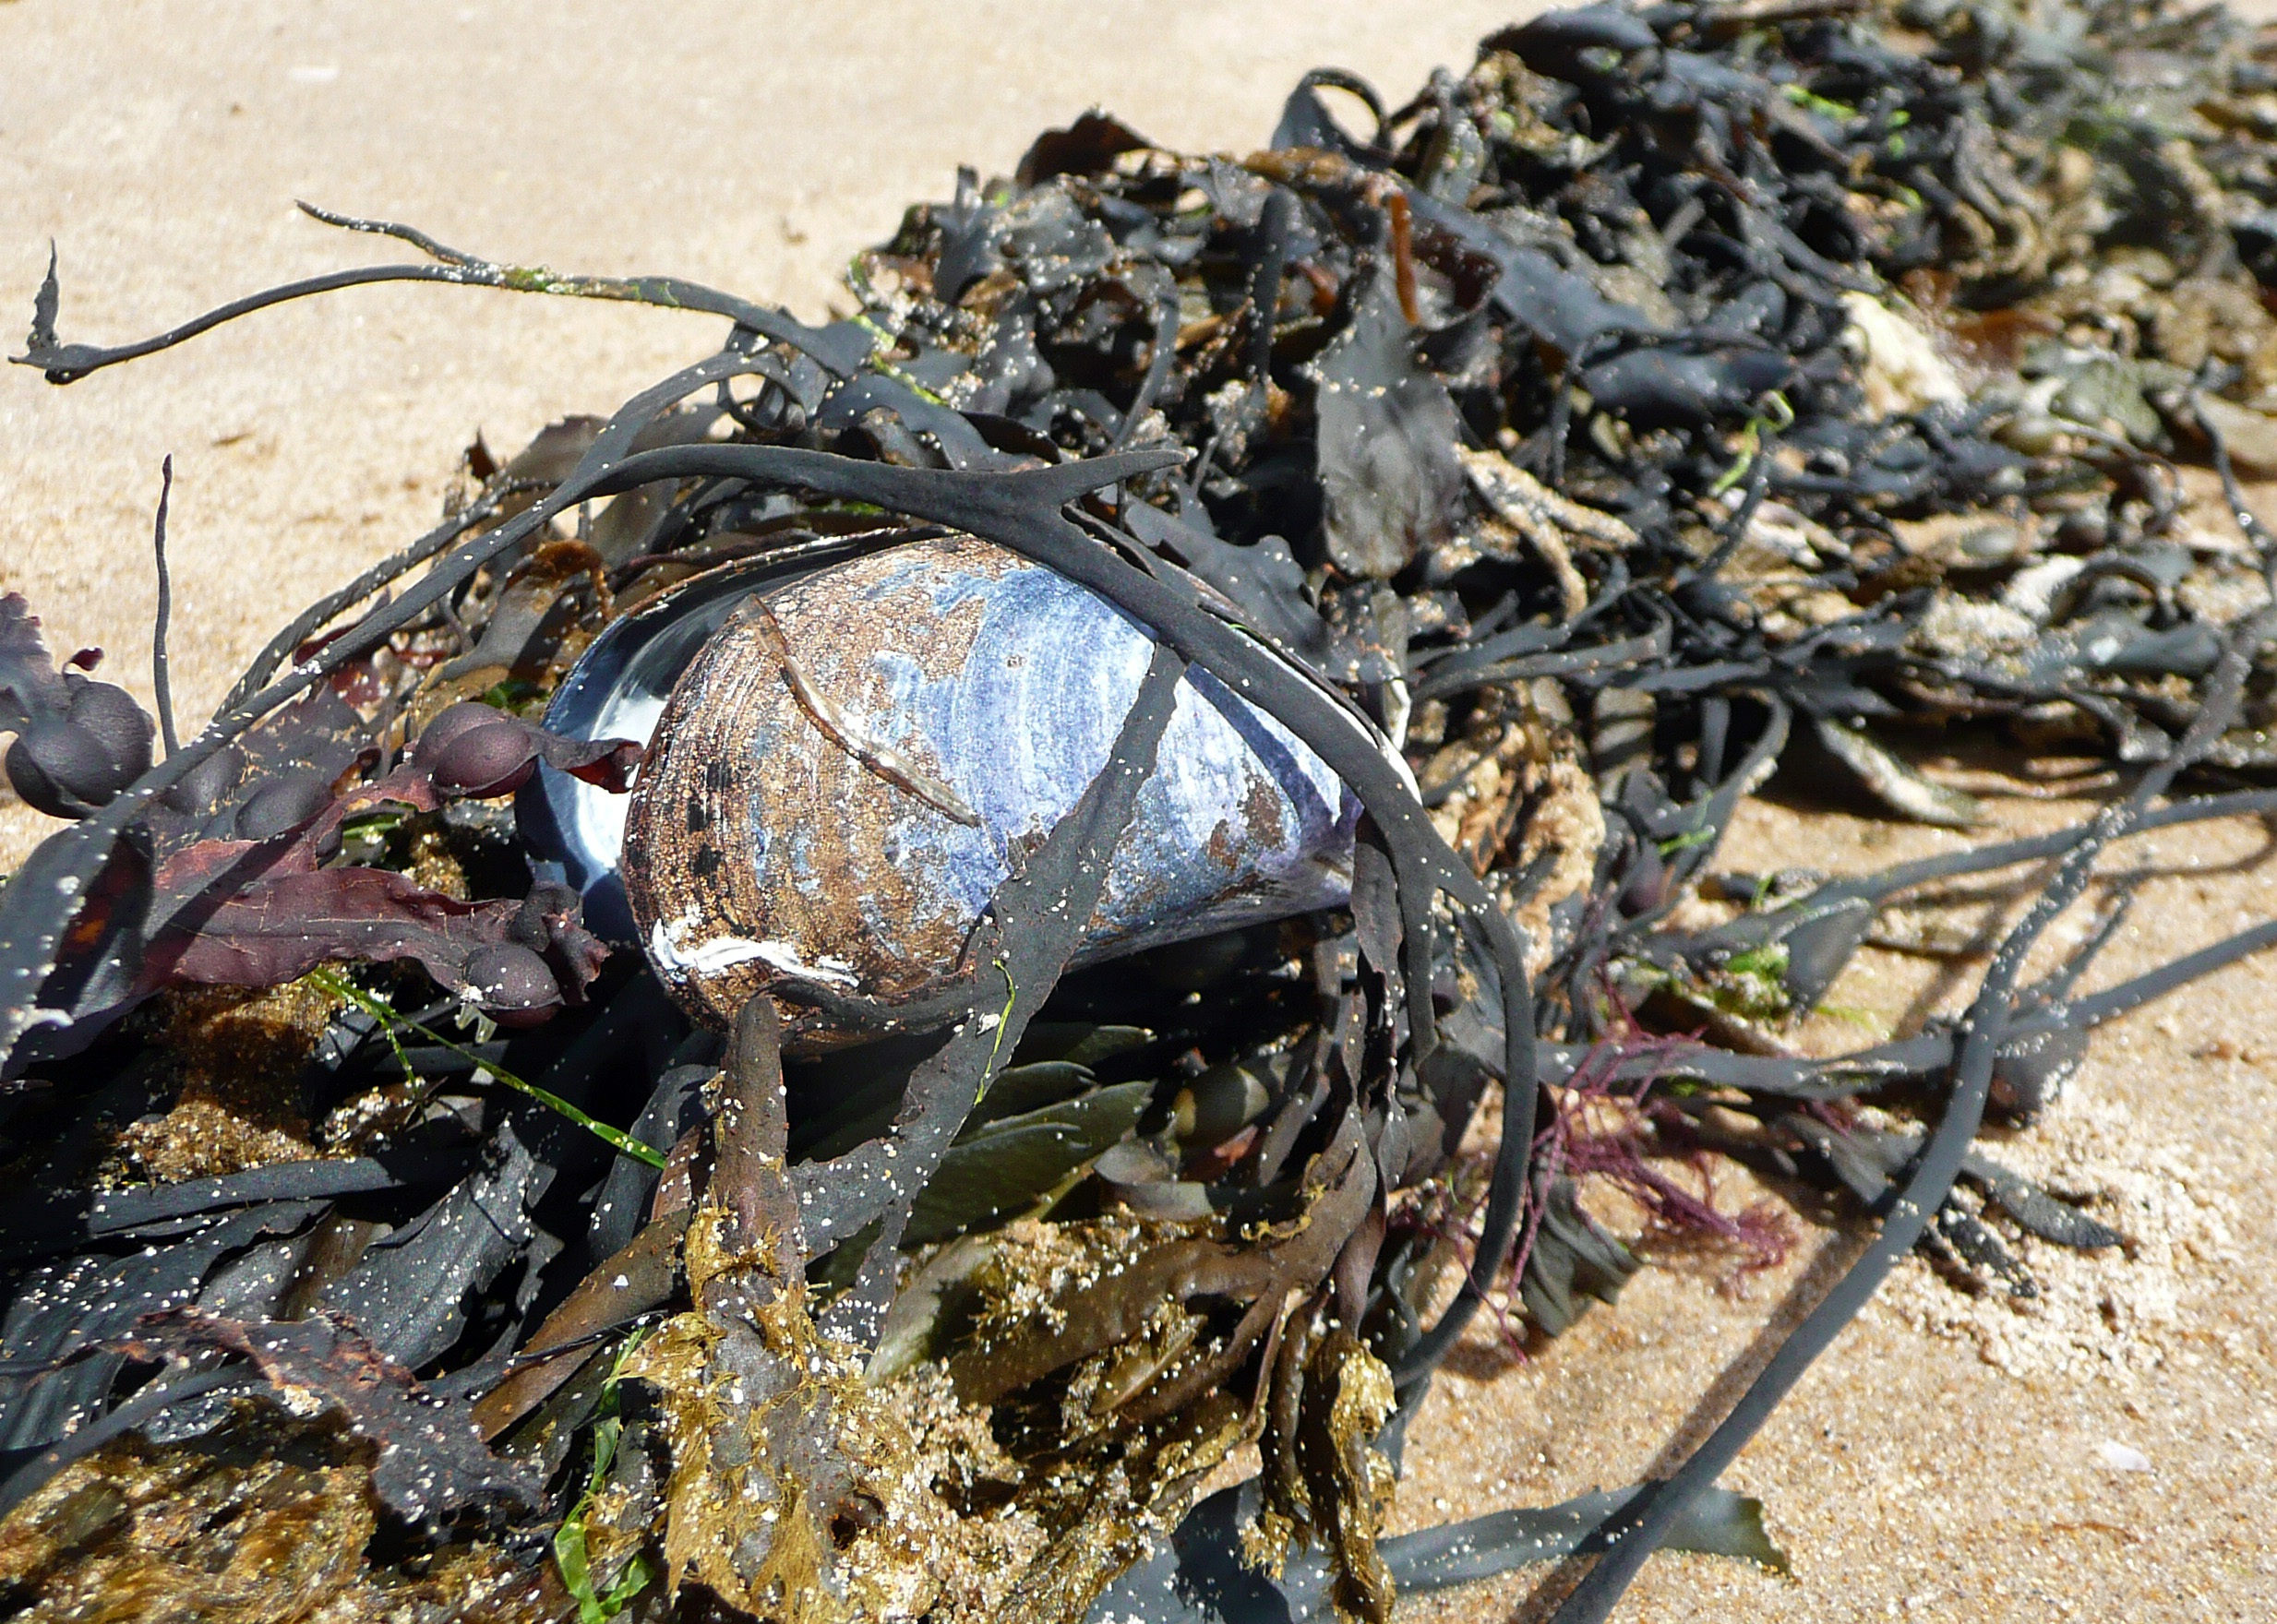
beach, sea, wildlife, insect, seaweed, fauna, shell, invertebrate, macro photography, wolf spider, dung beetle, seaweed on beach, scarabs